Uhler

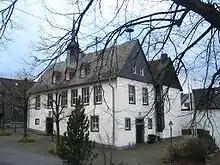
Municipal centre

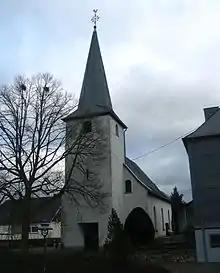
Church

Uhler is an – a municipality belonging to a , a kind of collective municipality – in the Rhein-Hunsrück-Kreis (district) in Rhineland-Palatinate, Germany. It belongs to the "Verbandsgemeinde" of Kastellaun, whose seat is in the like-named town.